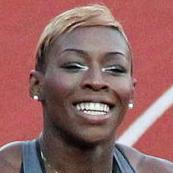
Age: 24